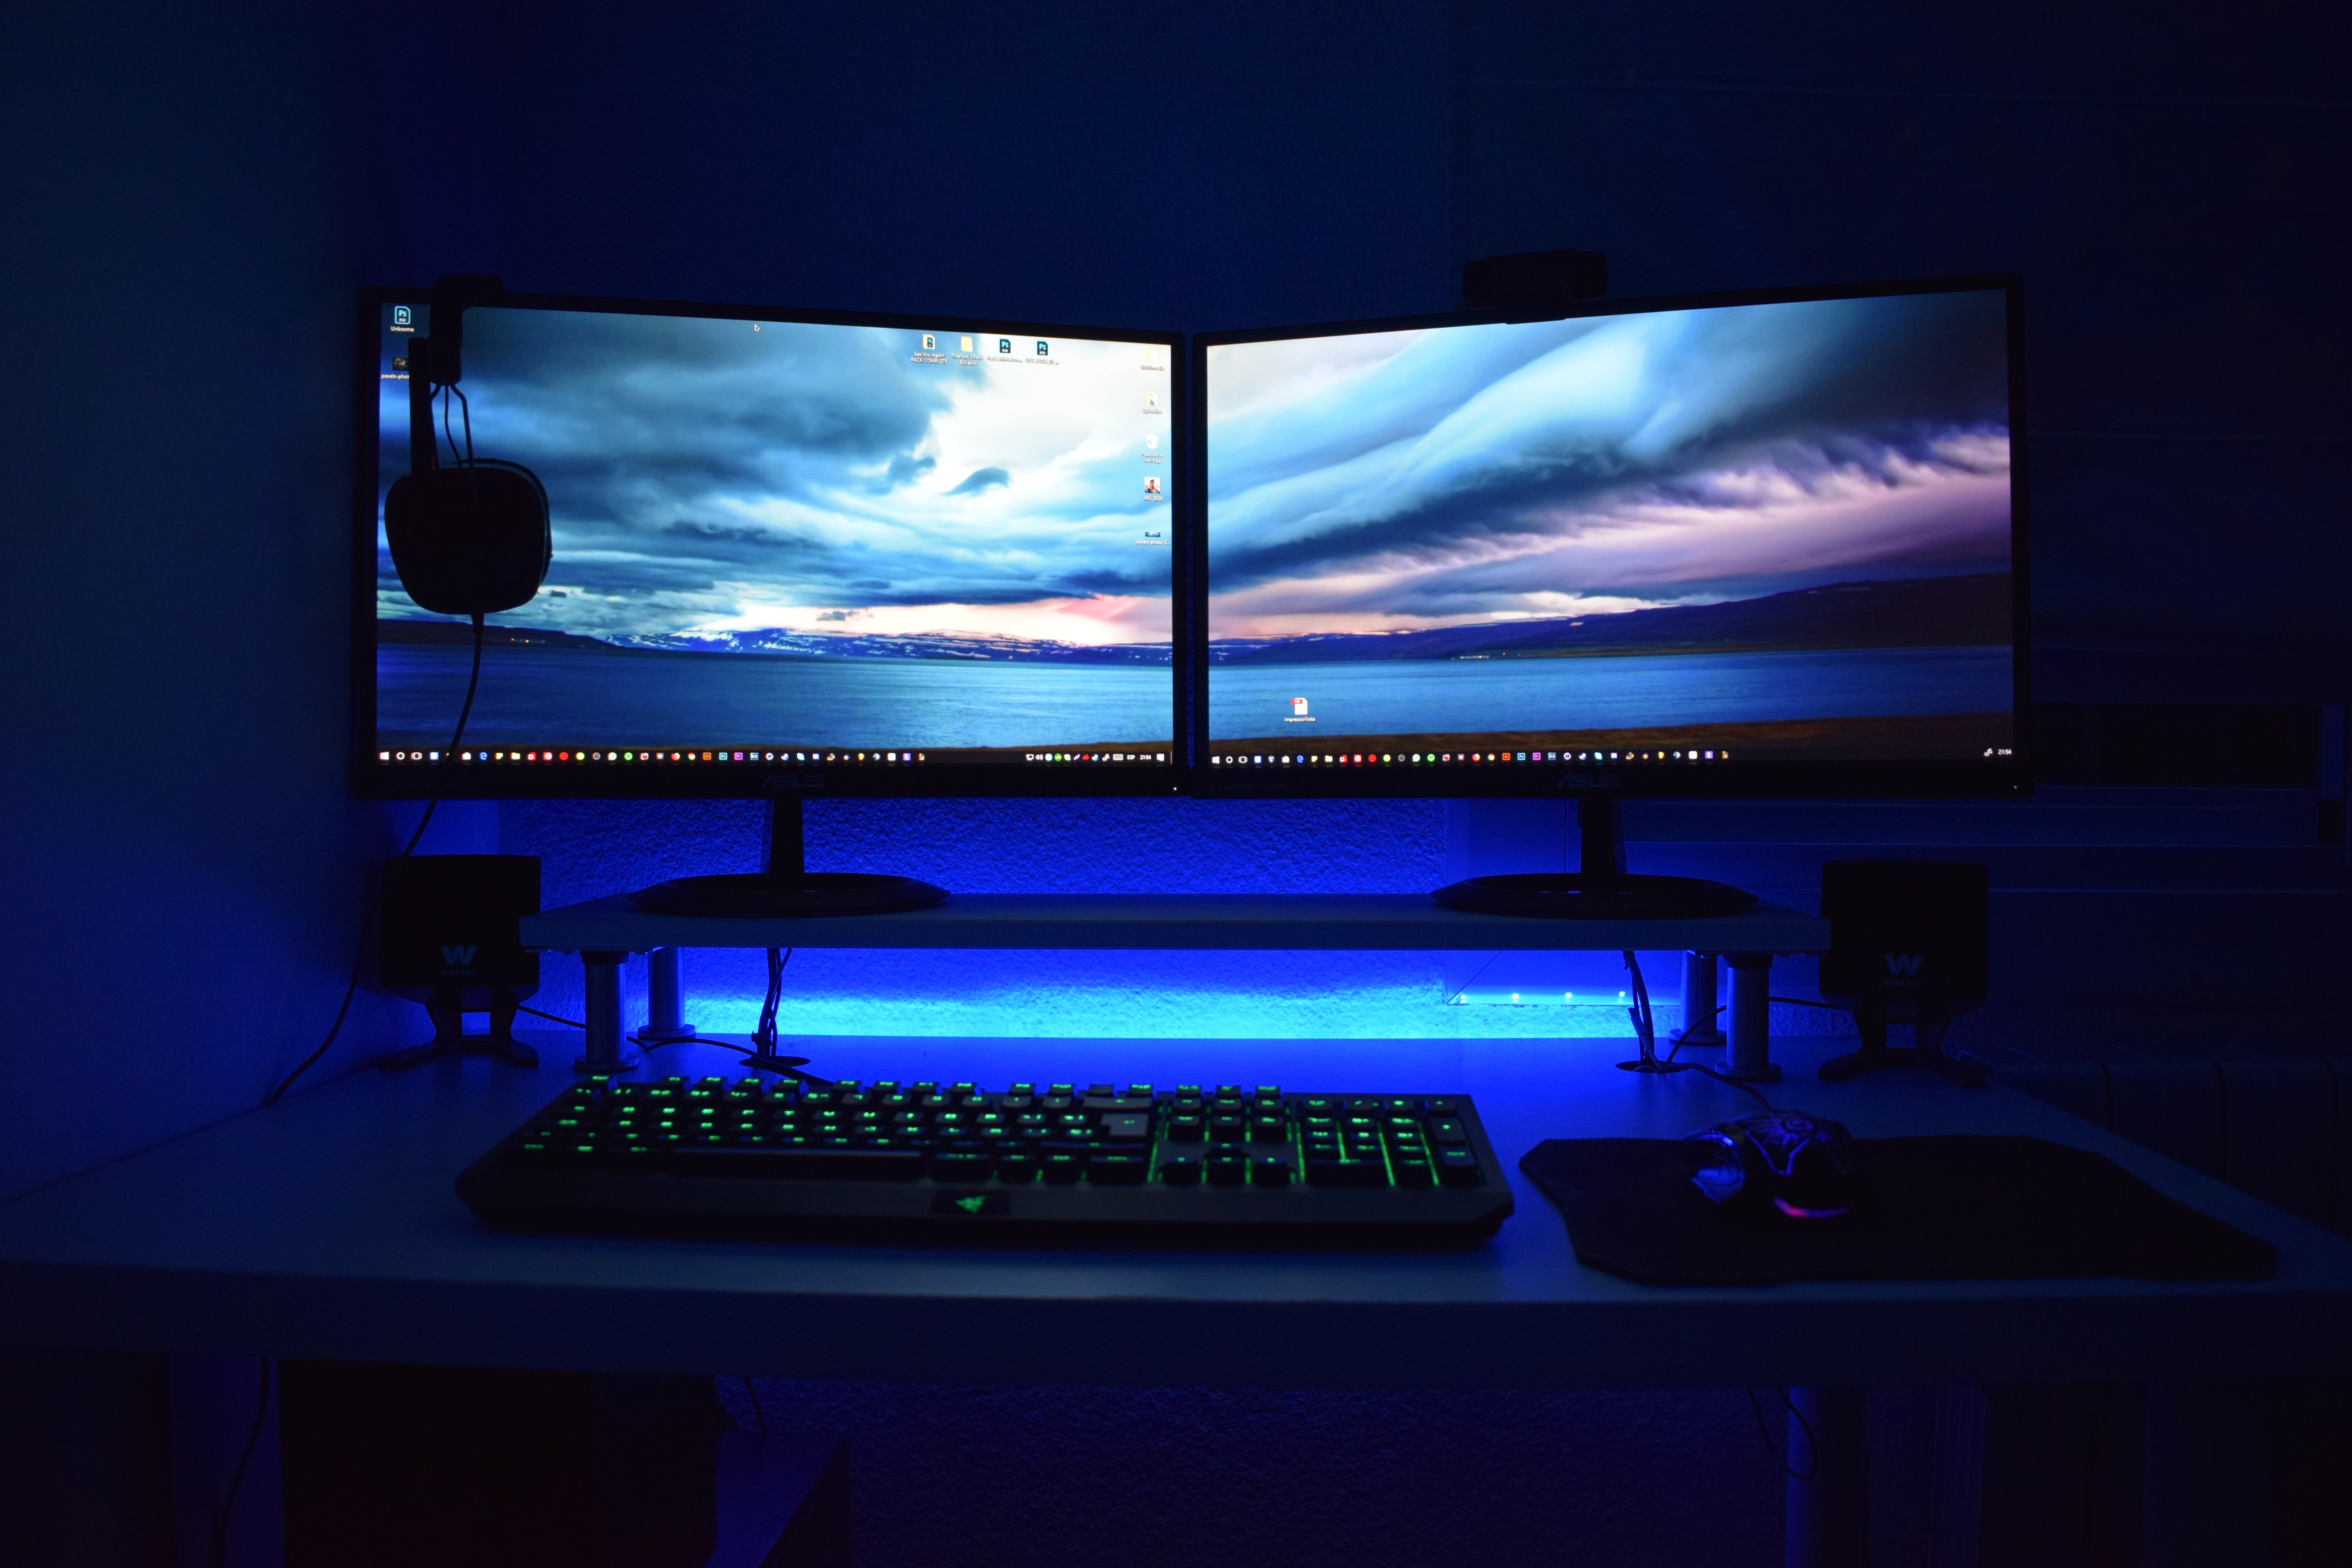
computer monitor, display device, technology, electronic device, desktop computer, sky, screen, personal computer, led backlit lcd display, flat panel display, multimedia, computer, room, computer hardware, Computer monitor accessory, personal computer hardware, lcd tv, computer keyboard